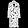
Label: Coat